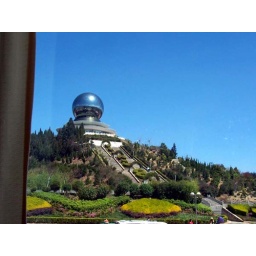
Big Silver ball ontop of a building in Dali ChinaDali, China